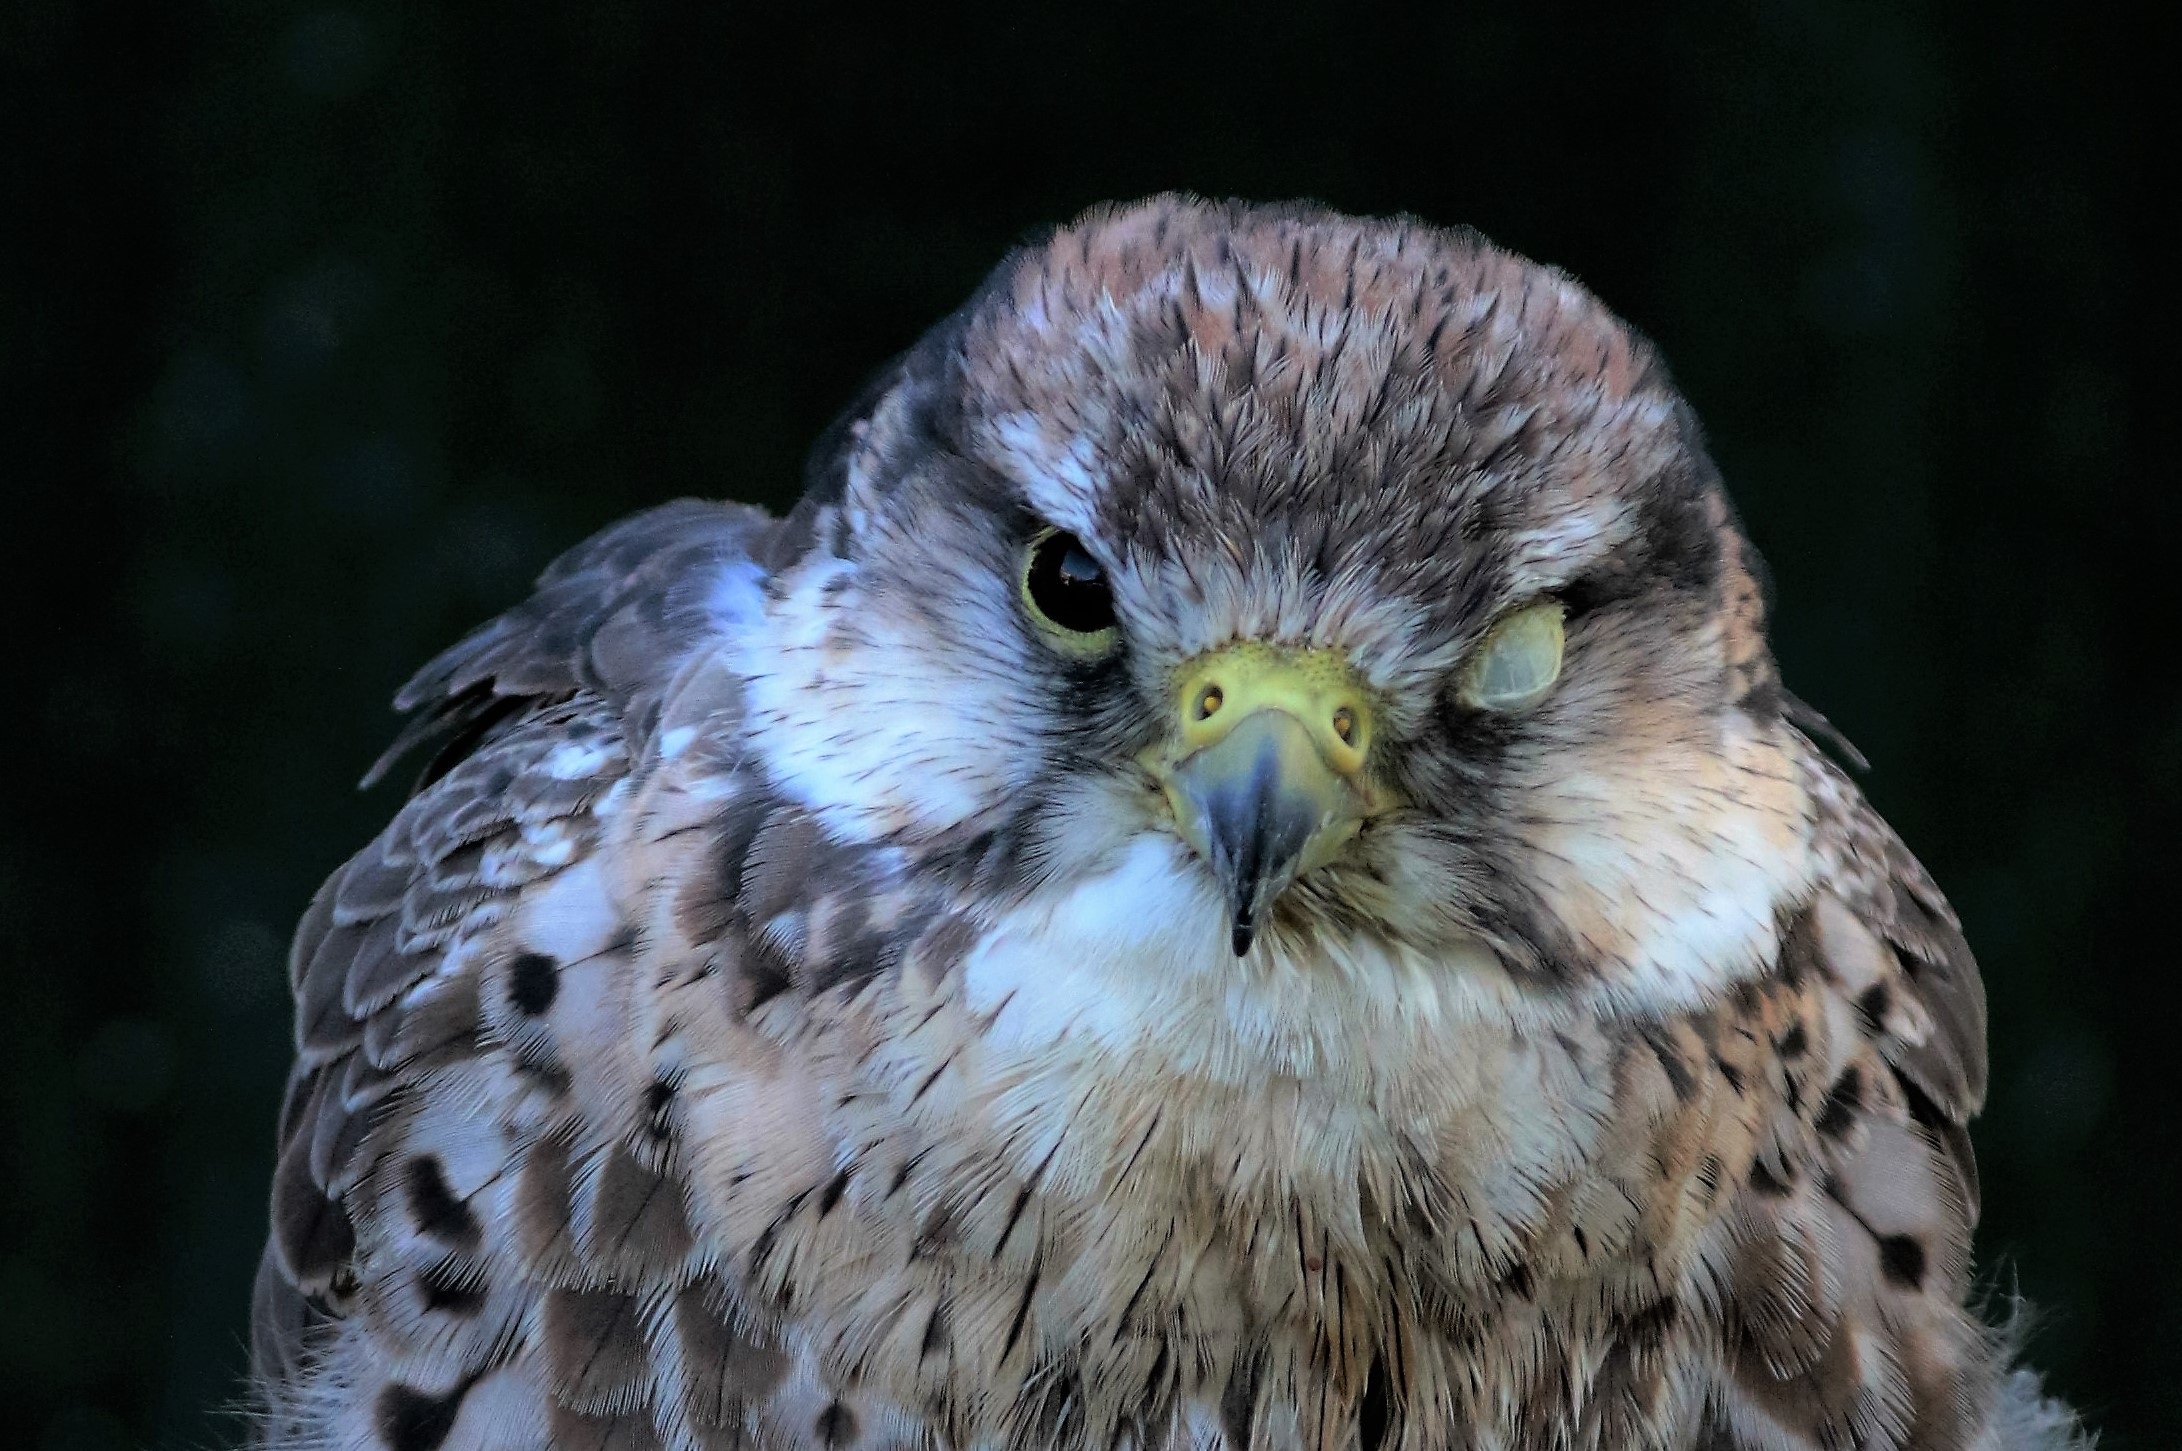
outdoor, bird, wing, wildlife, wild, beak, predator, hawk, owl, fauna, raptor, bird of prey, close up, wings, eye, vertebrate, falcon, prey, perched, falconry, lanner, eye membrane, great grey owl, accipitriformes